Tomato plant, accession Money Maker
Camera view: tilt-top (135 deg); turntable rotation: 30 degrees
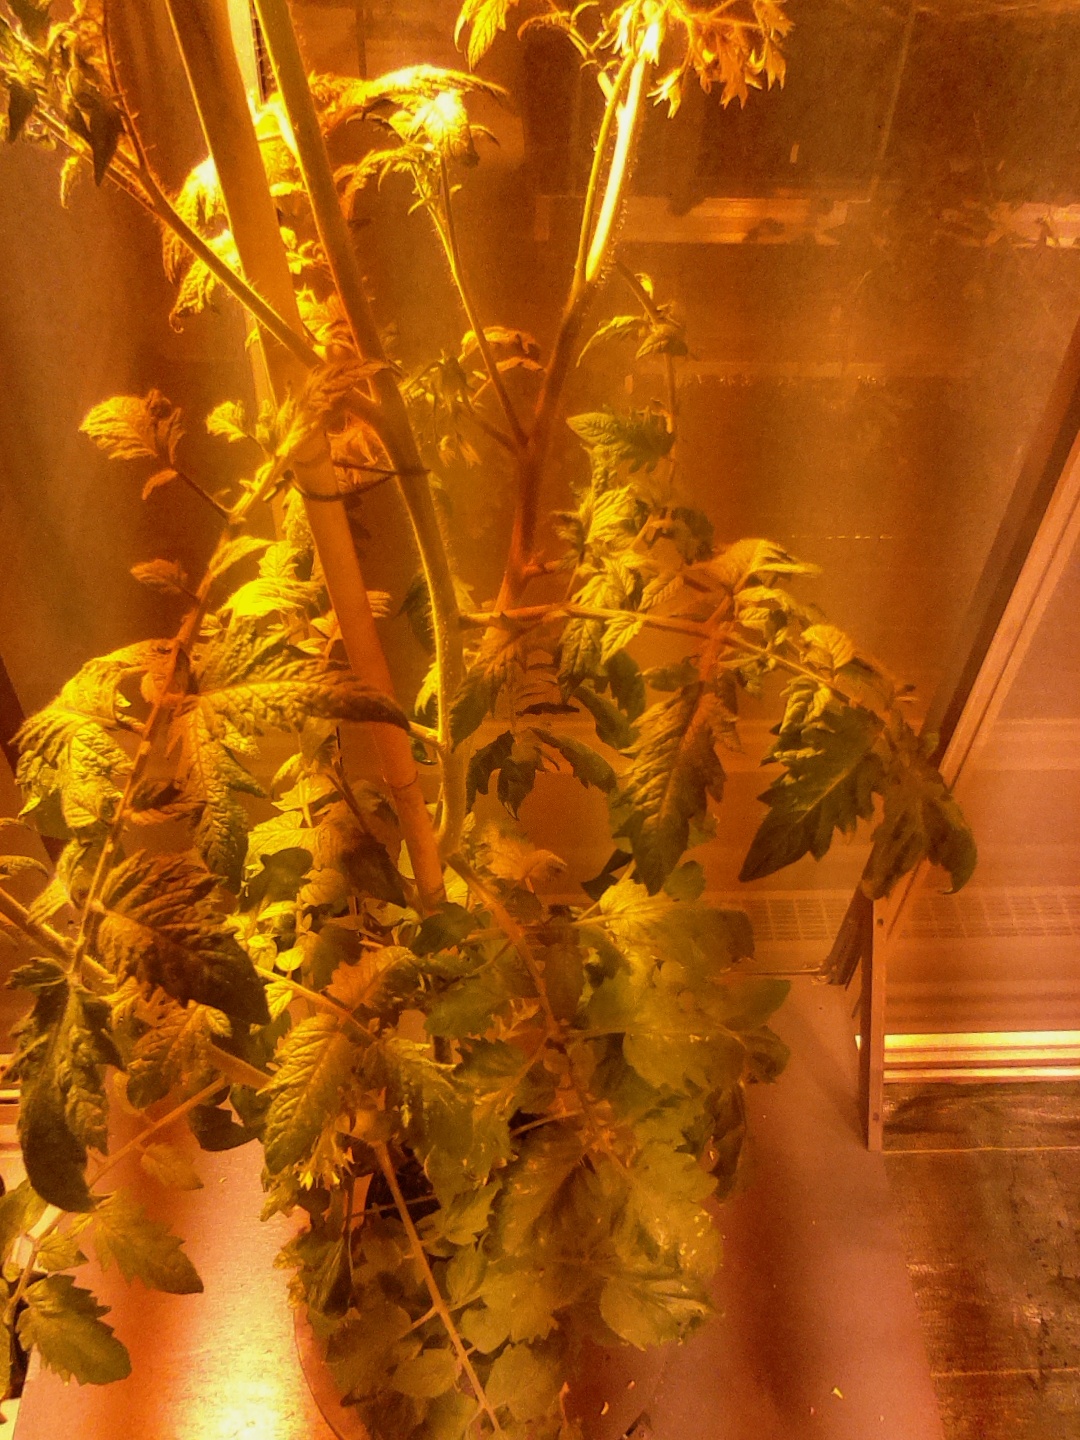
BBCH growth stage 72: 20%-30% of final fruit size